Sewage treatment

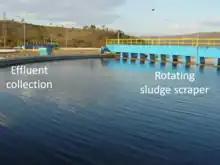
Circular secondary sedimentation tank at activated sludge sewage treatment plant at Arrudas Treatment Plant, Belo Horizonte, Brazil

Before the 20th century in Europe, sewers usually discharged into a body of water such as a river, lake, or ocean. There was no treatment, so the breakdown of the human waste was left to the ecosystem. This could lead to satisfactory results if the assimilative capacity of the ecosystem is sufficient which is nowadays not often the case due to increasing population density.